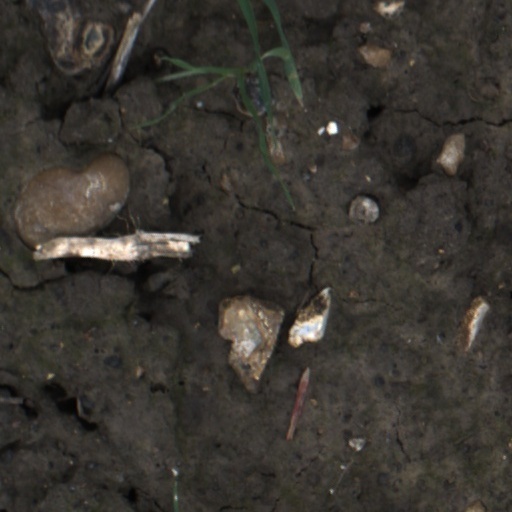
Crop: wheat